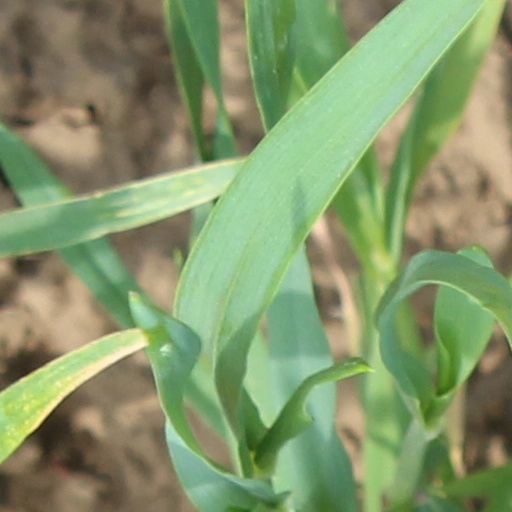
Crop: wheat